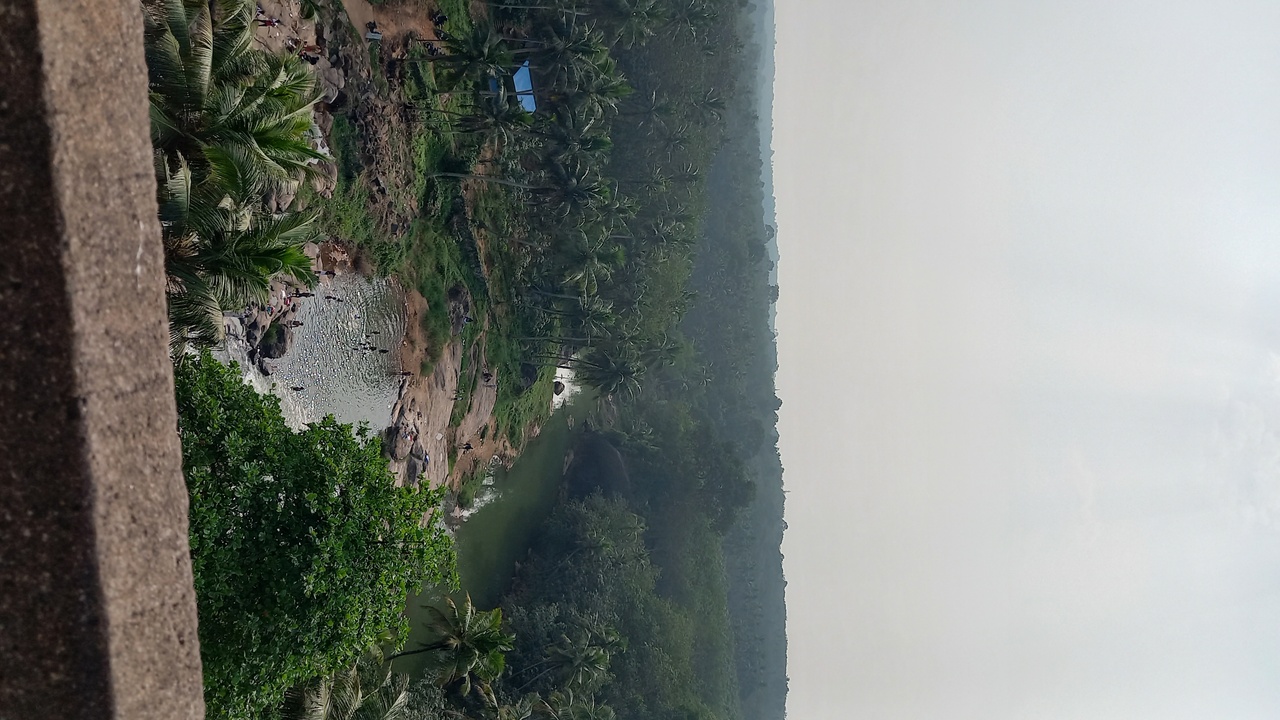
Worlds tallest bridge